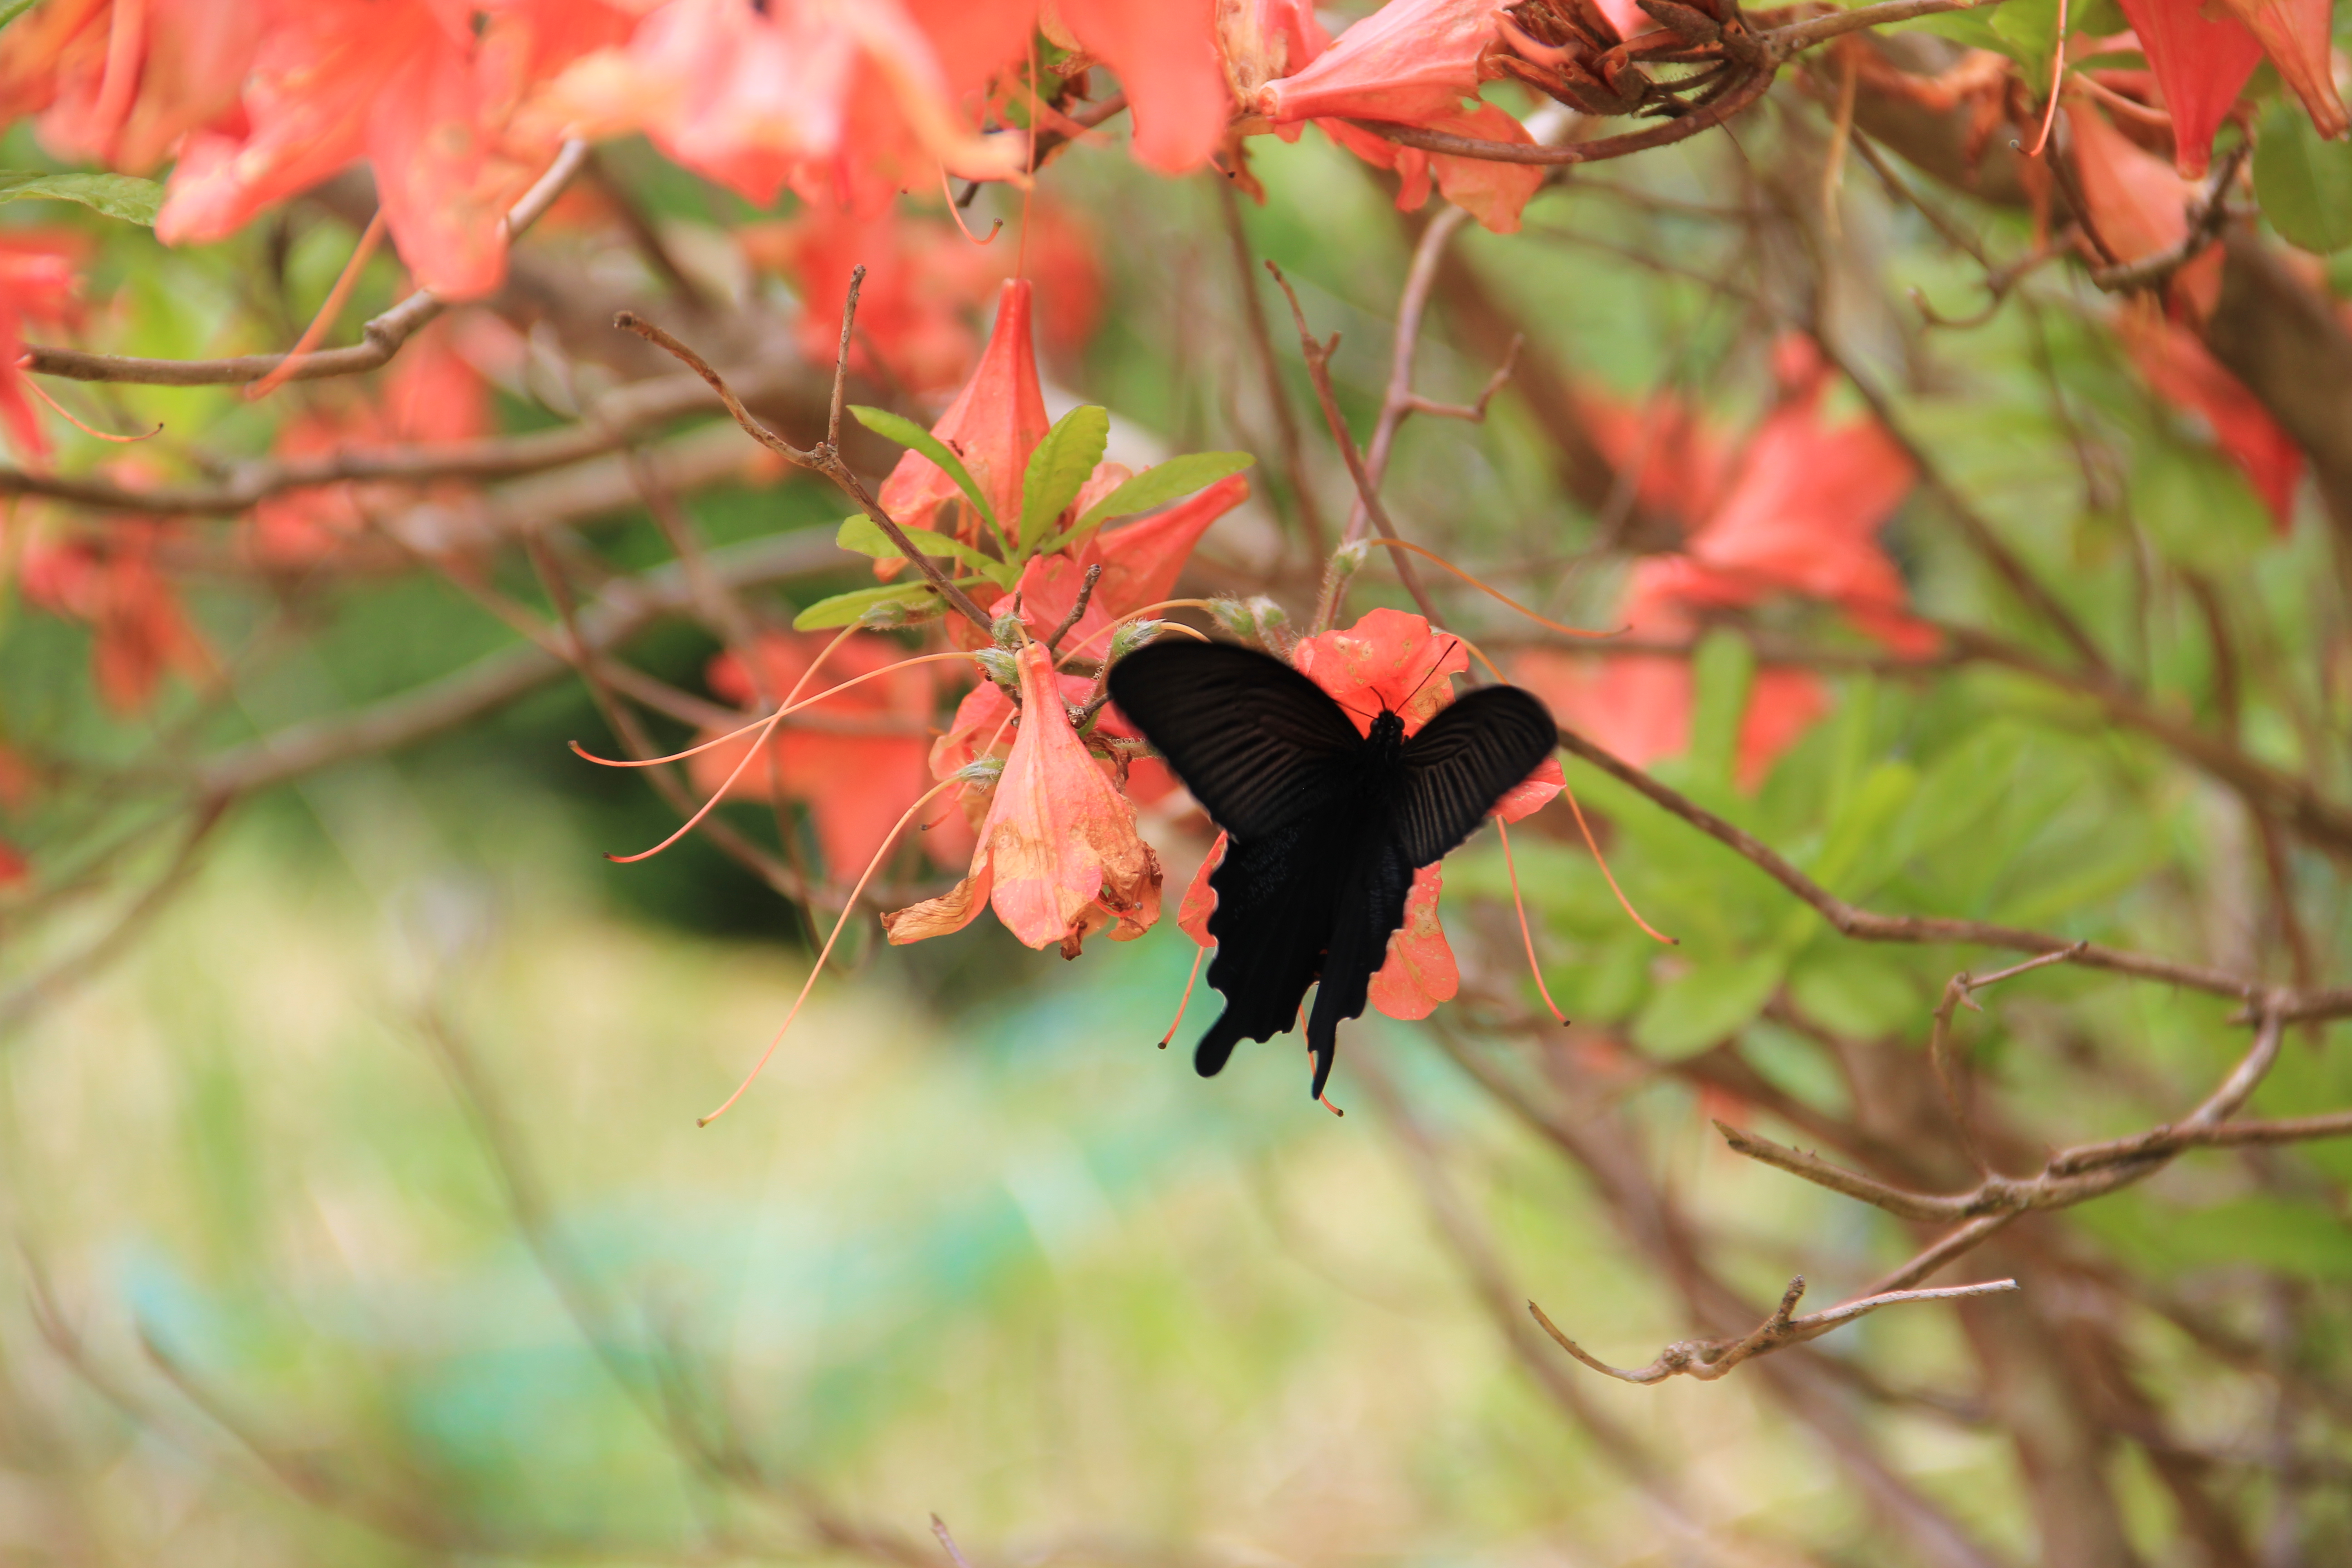
butterfly, plant, pollinator, flower, leaf, twig, tree, branch, vegetation, insect, natural landscape, arthropod, woody plant, petal, beak, moths and butterflies, flowering plant, deciduous, wing, wildlife, carmine, plant stem, landscape, terrestrial animal, temperate broadleaf and mixed forest, bird, coquelicot, macro photography